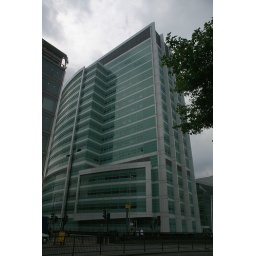
A rather nice green tower block (University College Hospital) near Euston Square in London.